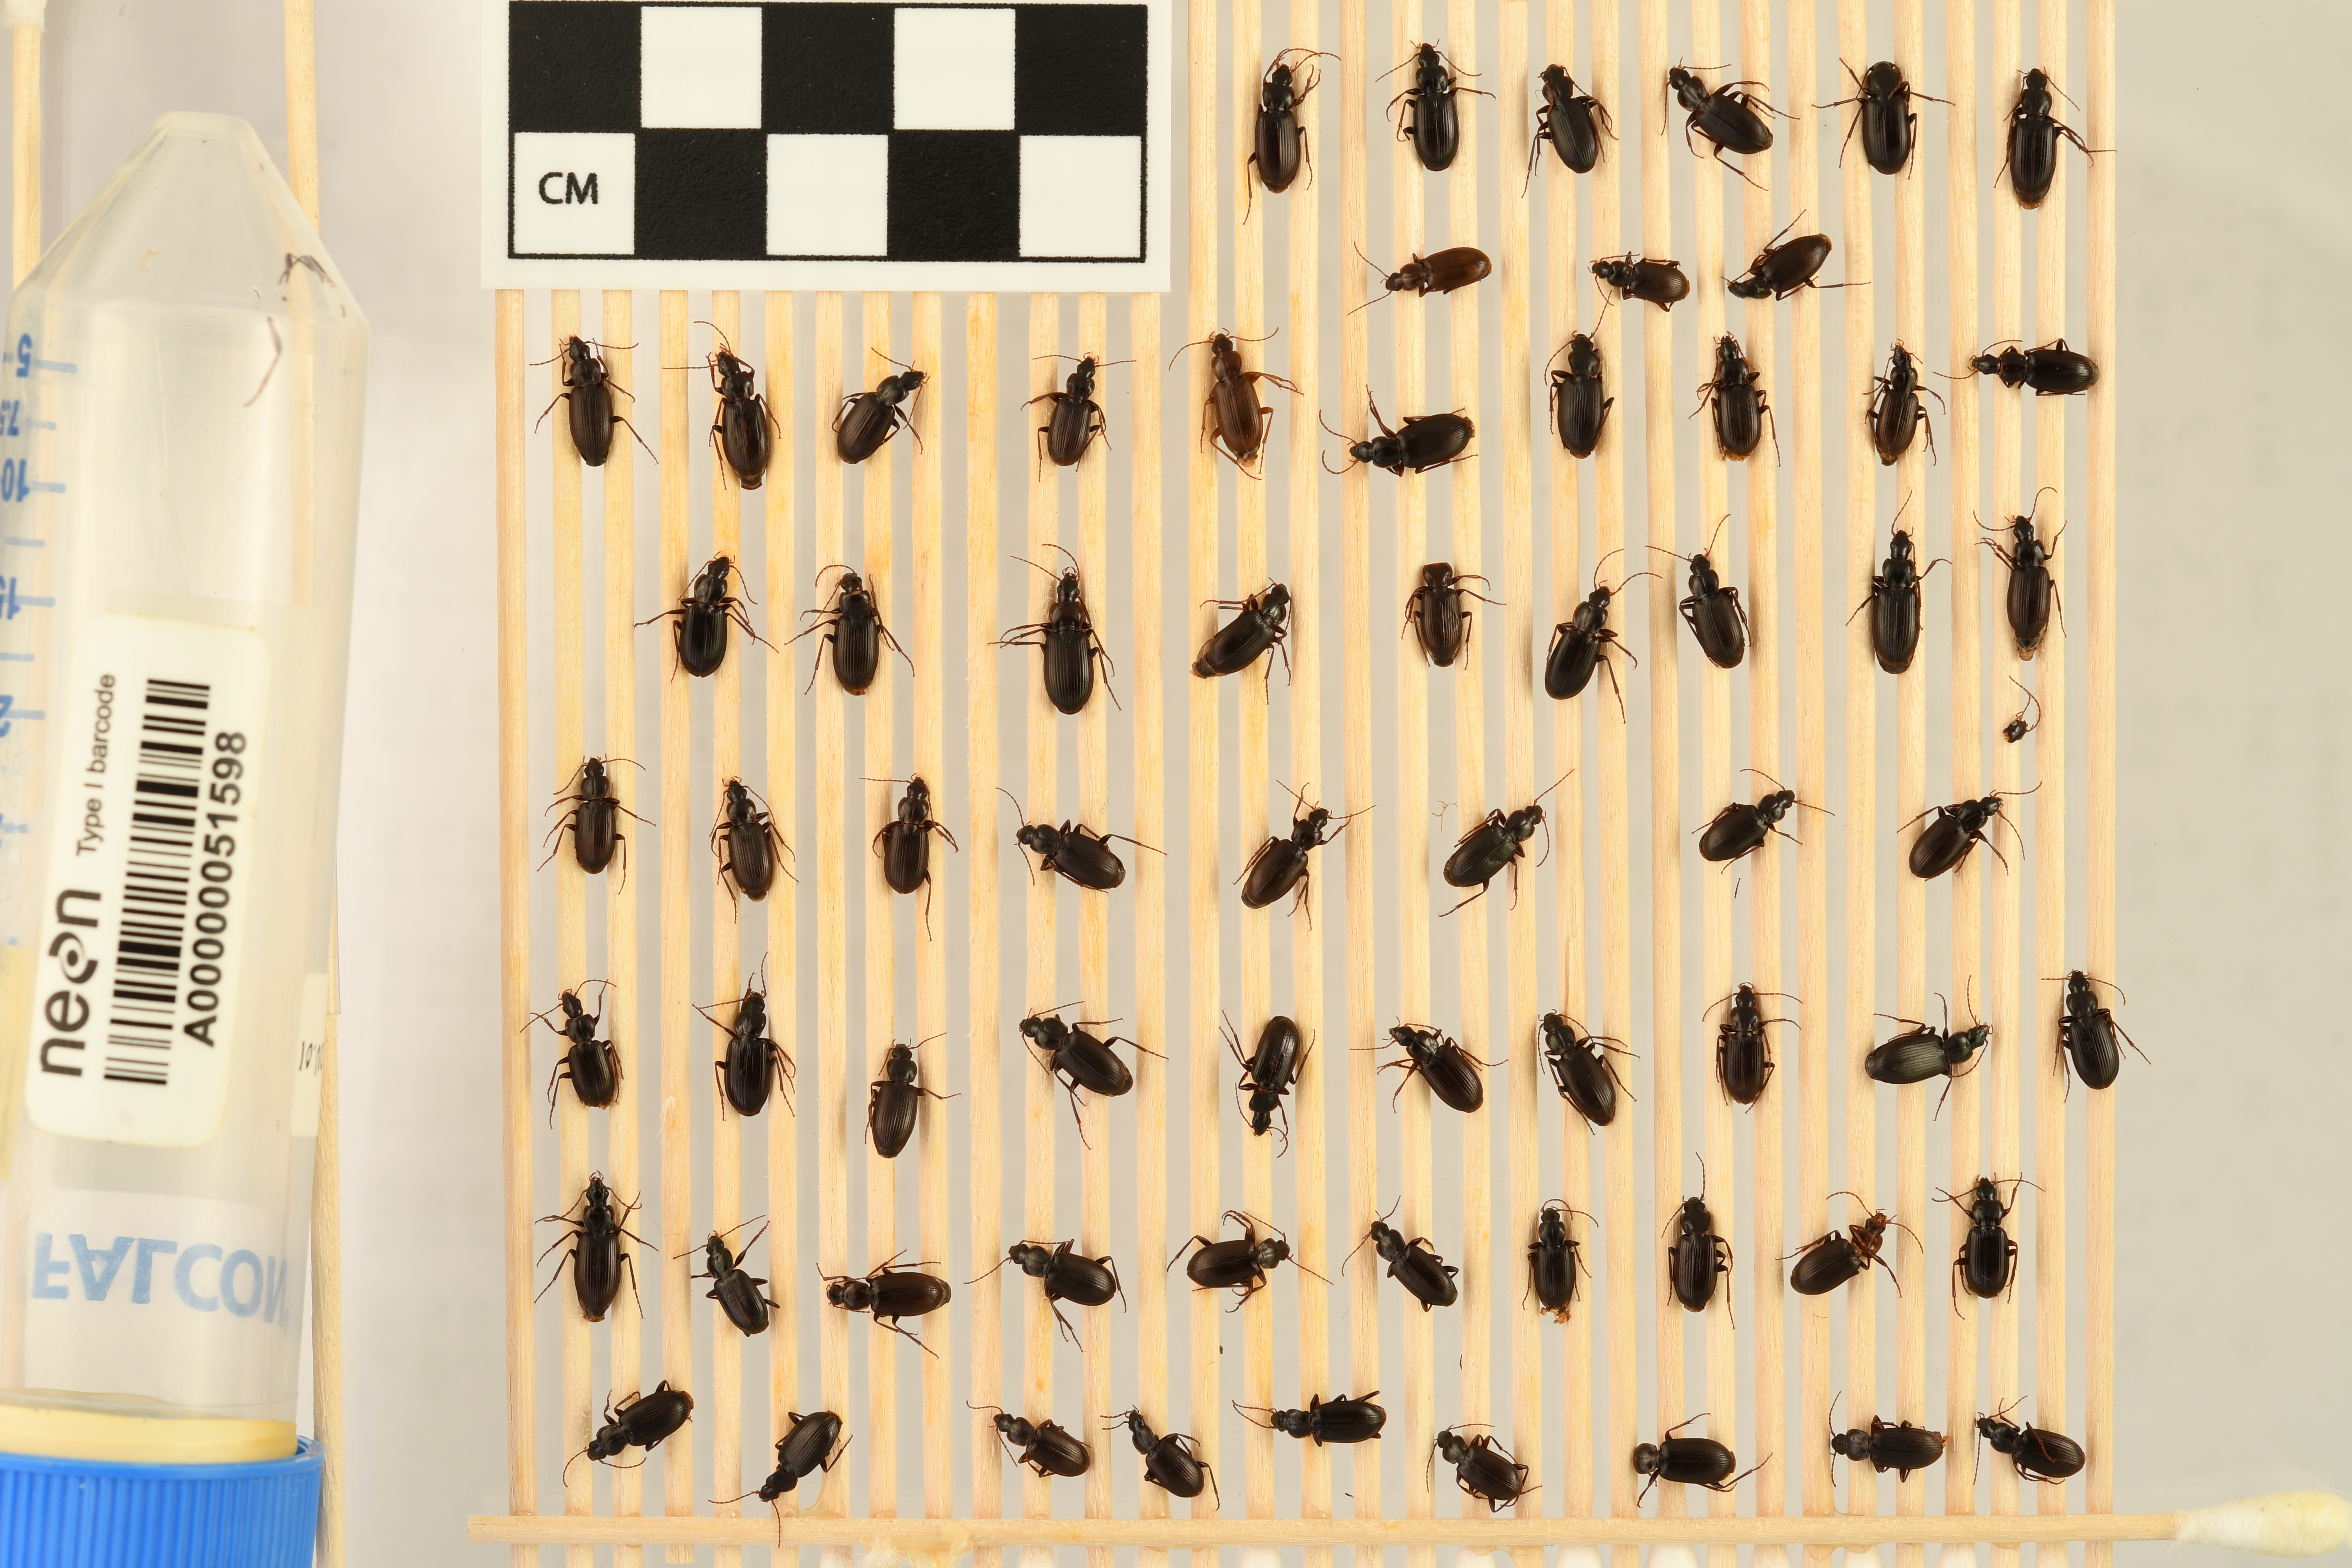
Calathus advena — Niwot Ridge NEON, plot NIWO_009. Beetle 33, ElytraLength: 0.577 cm (lying flat: Yes)

Calathus advena — Niwot Ridge NEON, plot NIWO_009. Beetle 33, ElytraWidth: 0.292 cm (lying flat: Yes)

Calathus advena — Niwot Ridge NEON, plot NIWO_009. Beetle 34, ElytraLength: 0.5814 cm (lying flat: Yes)

Calathus advena — Niwot Ridge NEON, plot NIWO_009. Beetle 34, ElytraWidth: 0.2949 cm (lying flat: Yes)

Calathus advena — Niwot Ridge NEON, plot NIWO_009. Beetle 35, ElytraLength: 0.5347 cm (lying flat: Yes)

Calathus advena — Niwot Ridge NEON, plot NIWO_009. Beetle 35, ElytraWidth: 0.2804 cm (lying flat: Yes)

Calathus advena — Niwot Ridge NEON, plot NIWO_009. Beetle 36, ElytraLength: 0.5548 cm (lying flat: Yes)

Calathus advena — Niwot Ridge NEON, plot NIWO_009. Beetle 36, ElytraWidth: 0.2844 cm (lying flat: Yes)

Calathus advena — Niwot Ridge NEON, plot NIWO_009. Beetle 37, ElytraLength: 0.5001 cm (lying flat: Yes)

Calathus advena — Niwot Ridge NEON, plot NIWO_009. Beetle 37, ElytraWidth: 0.2975 cm (lying flat: Yes)

Calathus advena — Niwot Ridge NEON, plot NIWO_009. Beetle 38, ElytraLength: 0.5979 cm (lying flat: Yes)

Calathus advena — Niwot Ridge NEON, plot NIWO_009. Beetle 38, ElytraWidth: 0.3402 cm (lying flat: Yes)

Calathus advena — Niwot Ridge NEON, plot NIWO_009. Beetle 39, ElytraLength: 0.558 cm (lying flat: Yes)

Calathus advena — Niwot Ridge NEON, plot NIWO_009. Beetle 39, ElytraWidth: 0.2952 cm (lying flat: Yes)

Calathus advena — Niwot Ridge NEON, plot NIWO_009. Beetle 40, ElytraLength: 0.5877 cm (lying flat: Yes)

Calathus advena — Niwot Ridge NEON, plot NIWO_009. Beetle 40, ElytraWidth: 0.2997 cm (lying flat: Yes)

Calathus advena — Niwot Ridge NEON, plot NIWO_009. Beetle 41, ElytraLength: 0.5444 cm (lying flat: Yes)

Calathus advena — Niwot Ridge NEON, plot NIWO_009. Beetle 41, ElytraWidth: 0.3006 cm (lying flat: Yes)

Calathus advena — Niwot Ridge NEON, plot NIWO_009. Beetle 42, ElytraLength: 0.5412 cm (lying flat: Yes)

Calathus advena — Niwot Ridge NEON, plot NIWO_009. Beetle 42, ElytraWidth: 0.3065 cm (lying flat: Yes)

Calathus advena — Niwot Ridge NEON, plot NIWO_009. Beetle 43, ElytraWidth: 0.3044 cm (lying flat: Yes)

Calathus advena — Niwot Ridge NEON, plot NIWO_009. Beetle 43, ElytraLength: 0.61 cm (lying flat: Yes)

Calathus advena — Niwot Ridge NEON, plot NIWO_009. Beetle 44, ElytraLength: 0.5362 cm (lying flat: Yes)

Calathus advena — Niwot Ridge NEON, plot NIWO_009. Beetle 44, ElytraWidth: 0.299 cm (lying flat: Yes)

Calathus advena — Niwot Ridge NEON, plot NIWO_009. Beetle 45, ElytraWidth: 0.3101 cm (lying flat: Yes)

Calathus advena — Niwot Ridge NEON, plot NIWO_009. Beetle 45, ElytraLength: 0.6005 cm (lying flat: Yes)

Calathus advena — Niwot Ridge NEON, plot NIWO_009. Beetle 46, ElytraLength: 0.5679 cm (lying flat: Yes)

Calathus advena — Niwot Ridge NEON, plot NIWO_009. Beetle 46, ElytraWidth: 0.3176 cm (lying flat: Yes)

Calathus advena — Niwot Ridge NEON, plot NIWO_009. Beetle 47, ElytraWidth: 0.3301 cm (lying flat: Yes)

Calathus advena — Niwot Ridge NEON, plot NIWO_009. Beetle 47, ElytraLength: 0.6189 cm (lying flat: Yes)

Calathus advena — Niwot Ridge NEON, plot NIWO_009. Beetle 48, ElytraLength: 0.5358 cm (lying flat: Yes)

Calathus advena — Niwot Ridge NEON, plot NIWO_009. Beetle 48, ElytraWidth: 0.2776 cm (lying flat: Yes)

Calathus advena — Niwot Ridge NEON, plot NIWO_009. Beetle 49, ElytraLength: 0.598 cm (lying flat: Yes)

Calathus advena — Niwot Ridge NEON, plot NIWO_009. Beetle 49, ElytraWidth: 0.3196 cm (lying flat: Yes)

Calathus advena — Niwot Ridge NEON, plot NIWO_009. Beetle 50, ElytraWidth: 0.3198 cm (lying flat: Yes)

Calathus advena — Niwot Ridge NEON, plot NIWO_009. Beetle 50, ElytraLength: 0.5781 cm (lying flat: Yes)

Calathus advena — Niwot Ridge NEON, plot NIWO_009. Beetle 51, ElytraLength: 0.5602 cm (lying flat: Yes)

Calathus advena — Niwot Ridge NEON, plot NIWO_009. Beetle 51, ElytraWidth: 0.2975 cm (lying flat: Yes)

Calathus advena — Niwot Ridge NEON, plot NIWO_009. Beetle 52, ElytraLength: 0.5703 cm (lying flat: Yes)

Calathus advena — Niwot Ridge NEON, plot NIWO_009. Beetle 52, ElytraWidth: 0.2851 cm (lying flat: Yes)

Calathus advena — Niwot Ridge NEON, plot NIWO_009. Beetle 53, ElytraLength: 0.5052 cm (lying flat: Yes)

Calathus advena — Niwot Ridge NEON, plot NIWO_009. Beetle 53, ElytraWidth: 0.2785 cm (lying flat: Yes)

Calathus advena — Niwot Ridge NEON, plot NIWO_009. Beetle 54, ElytraLength: 0.588 cm (lying flat: Yes)

Calathus advena — Niwot Ridge NEON, plot NIWO_009. Beetle 54, ElytraWidth: 0.2997 cm (lying flat: Yes)

Calathus advena — Niwot Ridge NEON, plot NIWO_009. Beetle 55, ElytraLength: 0.5433 cm (lying flat: Yes)

Calathus advena — Niwot Ridge NEON, plot NIWO_009. Beetle 55, ElytraWidth: 0.2954 cm (lying flat: Yes)

Calathus advena — Niwot Ridge NEON, plot NIWO_009. Beetle 56, ElytraLength: 0.5571 cm (lying flat: Yes)

Calathus advena — Niwot Ridge NEON, plot NIWO_009. Beetle 56, ElytraWidth: 0.3198 cm (lying flat: Yes)

Calathus advena — Niwot Ridge NEON, plot NIWO_009. Beetle 57, ElytraLength: 0.5625 cm (lying flat: Yes)

Calathus advena — Niwot Ridge NEON, plot NIWO_009. Beetle 57, ElytraWidth: 0.3089 cm (lying flat: Yes)

Calathus advena — Niwot Ridge NEON, plot NIWO_009. Beetle 58, ElytraLength: 0.5491 cm (lying flat: Yes)

Calathus advena — Niwot Ridge NEON, plot NIWO_009. Beetle 58, ElytraWidth: 0.2997 cm (lying flat: Yes)

Calathus advena — Niwot Ridge NEON, plot NIWO_009. Beetle 59, ElytraLength: 0.4937 cm (lying flat: Yes)

Calathus advena — Niwot Ridge NEON, plot NIWO_009. Beetle 59, ElytraWidth: 0.2814 cm (lying flat: Yes)

Calathus advena — Niwot Ridge NEON, plot NIWO_009. Beetle 60, ElytraLength: 0.5176 cm (lying flat: Yes)

Calathus advena — Niwot Ridge NEON, plot NIWO_009. Beetle 60, ElytraWidth: 0.2698 cm (lying flat: Yes)

Calathus advena — Niwot Ridge NEON, plot NIWO_009. Beetle 61, ElytraLength: 0.5674 cm (lying flat: Yes)

Calathus advena — Niwot Ridge NEON, plot NIWO_009. Beetle 61, ElytraWidth: 0.2991 cm (lying flat: Yes)

Calathus advena — Niwot Ridge NEON, plot NIWO_009. Beetle 62, ElytraLength: 0.541 cm (lying flat: Yes)

Calathus advena — Niwot Ridge NEON, plot NIWO_009. Beetle 62, ElytraWidth: 0.2831 cm (lying flat: Yes)

Calathus advena — Niwot Ridge NEON, plot NIWO_009. Beetle 63, ElytraLength: 0.588 cm (lying flat: Yes)

Calathus advena — Niwot Ridge NEON, plot NIWO_009. Beetle 63, ElytraWidth: 0.3301 cm (lying flat: Yes)

Calathus advena — Niwot Ridge NEON, plot NIWO_009. Beetle 64, ElytraLength: 0.5774 cm (lying flat: Yes)

Calathus advena — Niwot Ridge NEON, plot NIWO_009. Beetle 64, ElytraWidth: 0.2888 cm (lying flat: Yes)